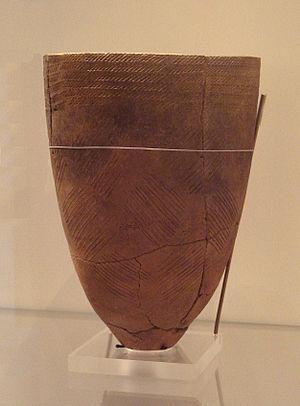
La céramique coréenne apparait vers 10 000 avant notre ère, dans des cultures du Paléolithique ou opérant la transition entre Paléolithique supérieur et néolithisation. Il s'agit, ensuite, au Néolithique, de formes simples, aux légers reliefs qui facilitent la préhension. Bien avant la constitution des premiers royaumes, l'espace culturel coréen était en relation avec ses voisins et des similitudes dans les céramiques peuvent en témoigner dès cette époque lointaine.
La Préhistoire de la Corée couvre le territoire de la Corée du Sud et de la Corée du Nord mais aussi des espaces situés au-delà.